Turkey

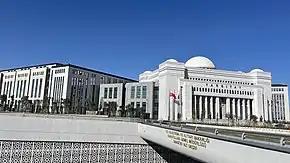
The Court of Cassation is the final court for reviewing verdicts given by courts of criminal and civil justice.

Mustafa Kemal became the republic's first president and introduced many reforms. The reforms aimed to transform the old religion-based and multi-communal Ottoman monarchy into a Turkish nation state that would be governed as a parliamentary republic under a secular constitution. Women gained the right to vote nationally in 1934. With the Surname Law, the Turkish Parliament bestowed upon Kemal the honorific surname "Atatürk" ("Father Turk"). Atatürk's reforms caused discontent in some Kurdish and Zaza tribes leading to the Sheikh Said rebellion in 1925 and the Dersim rebellion in 1937.